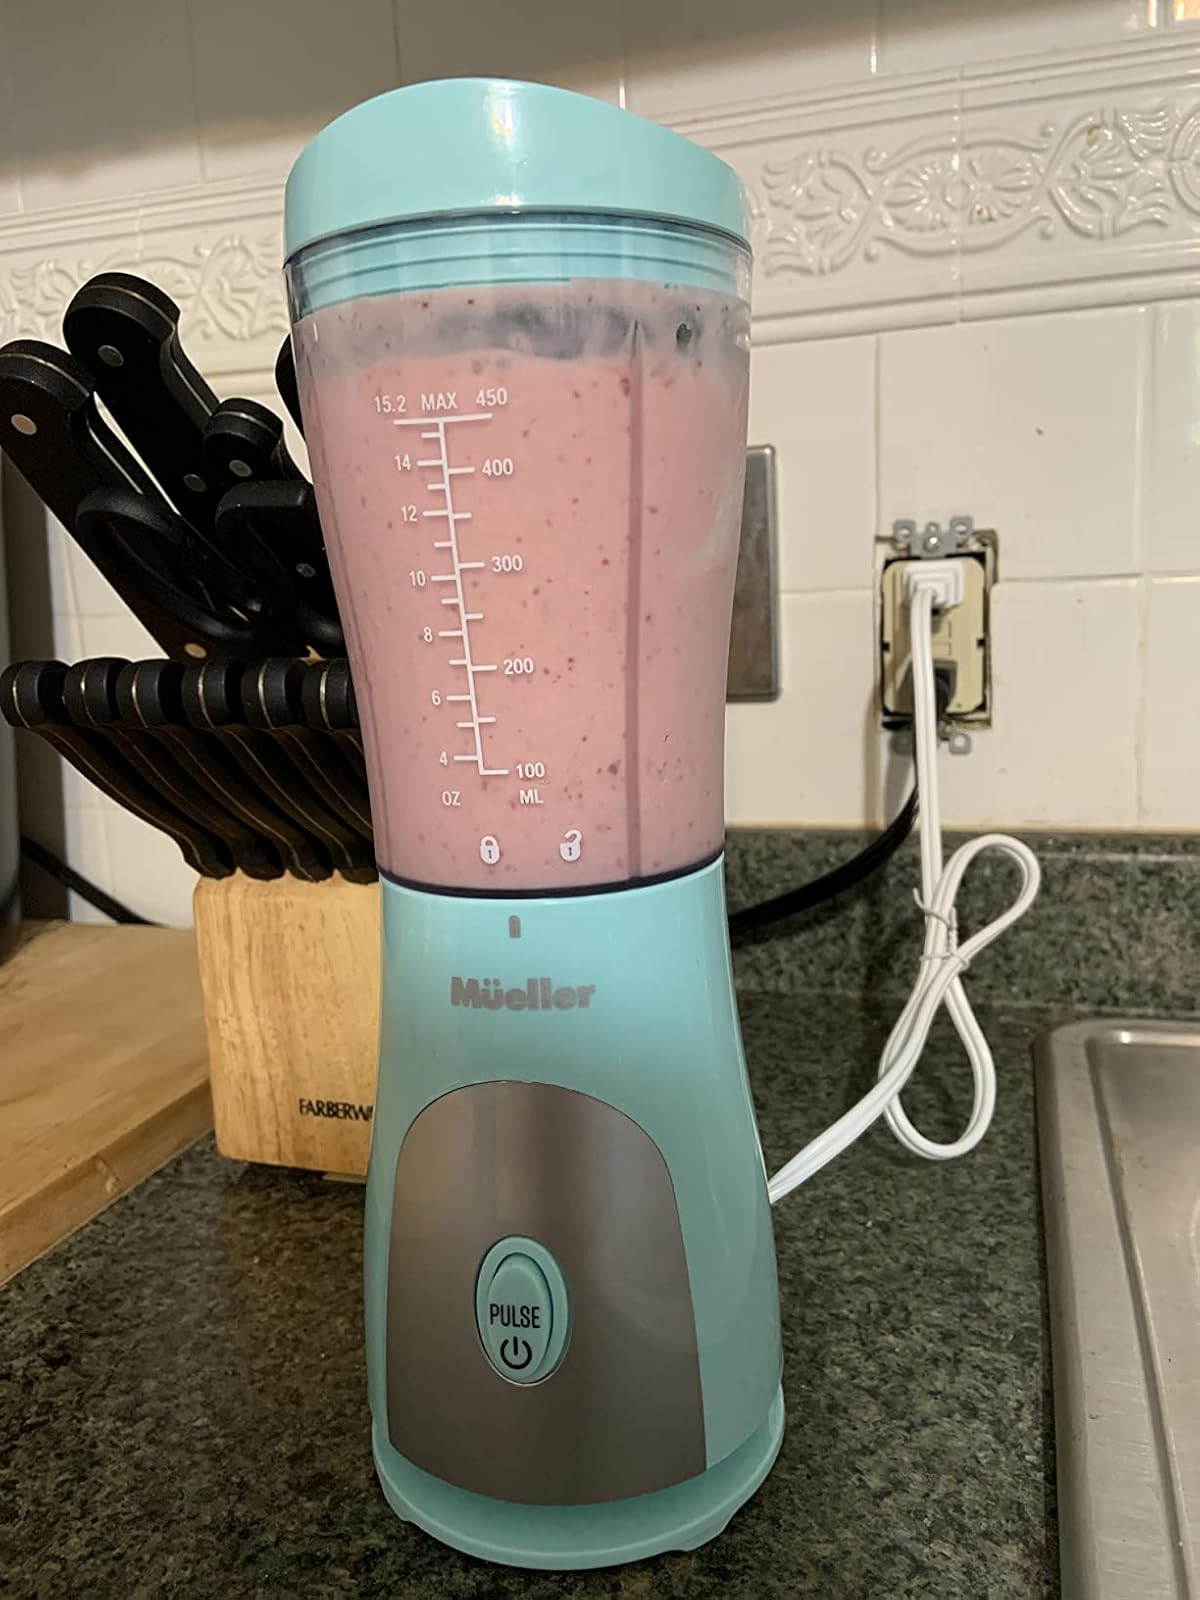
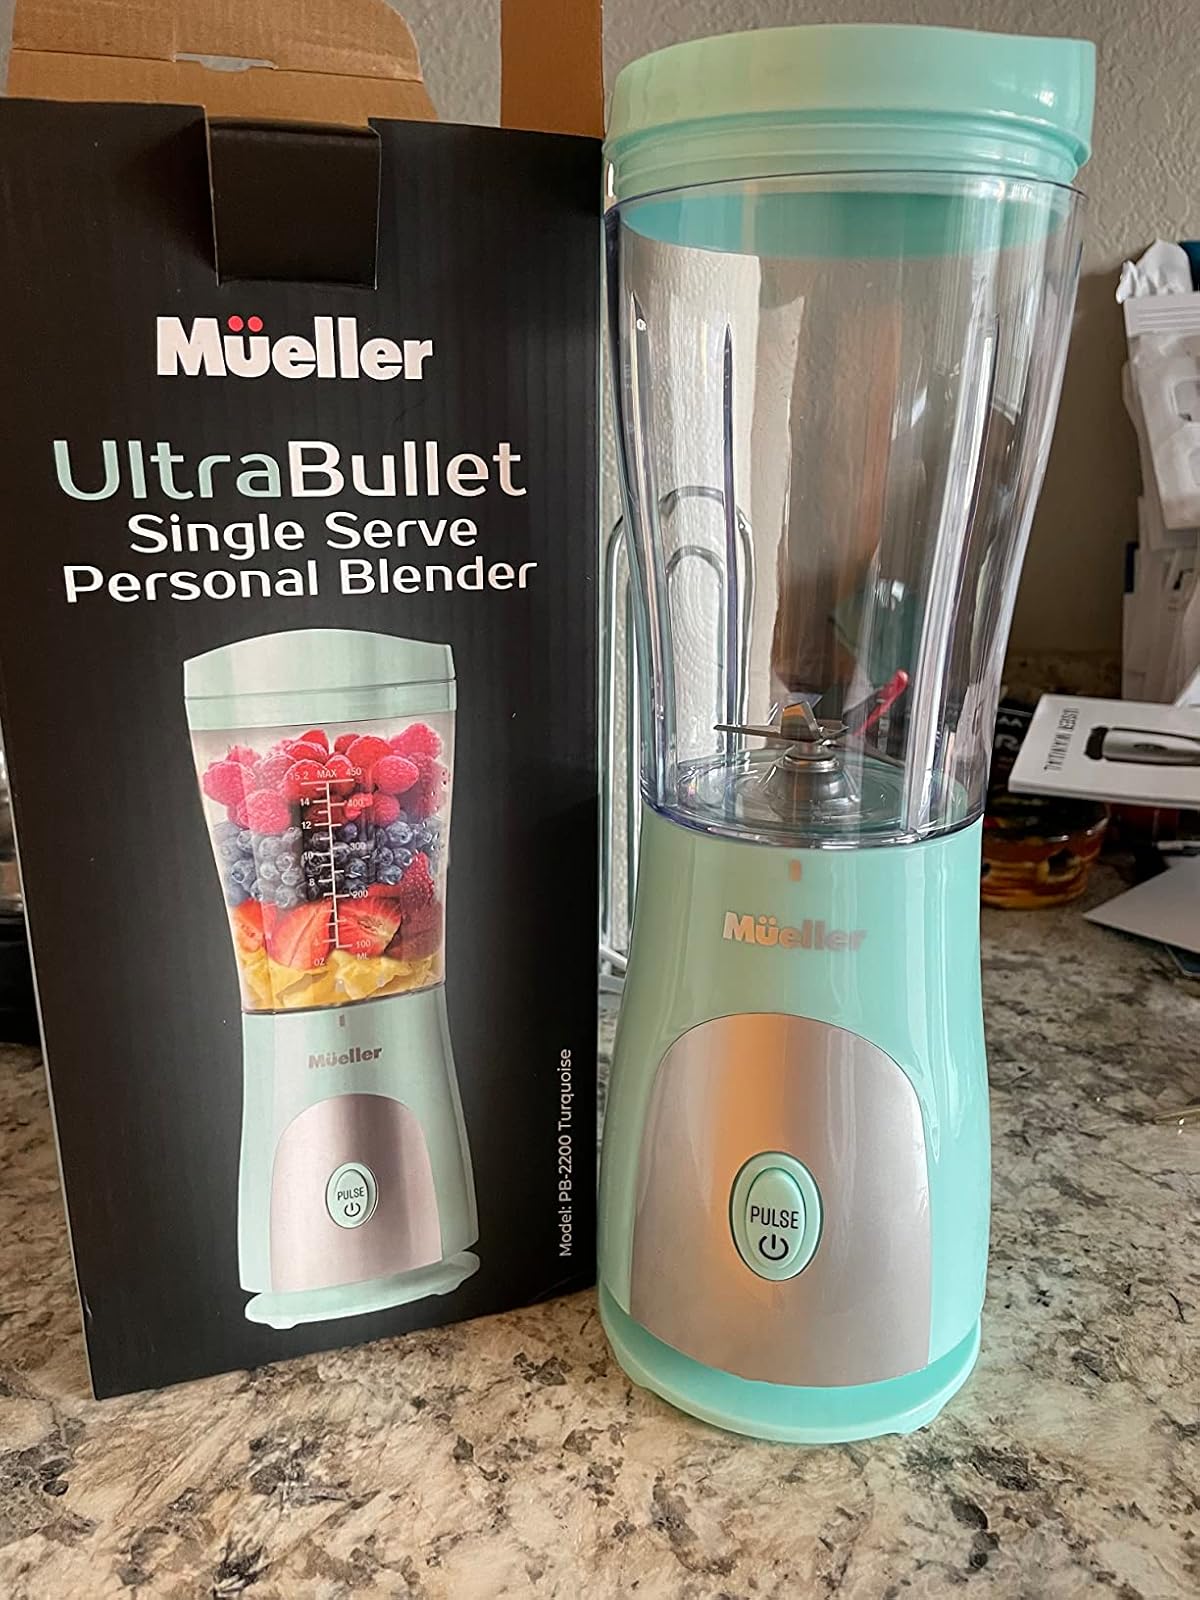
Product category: items_blender
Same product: yes